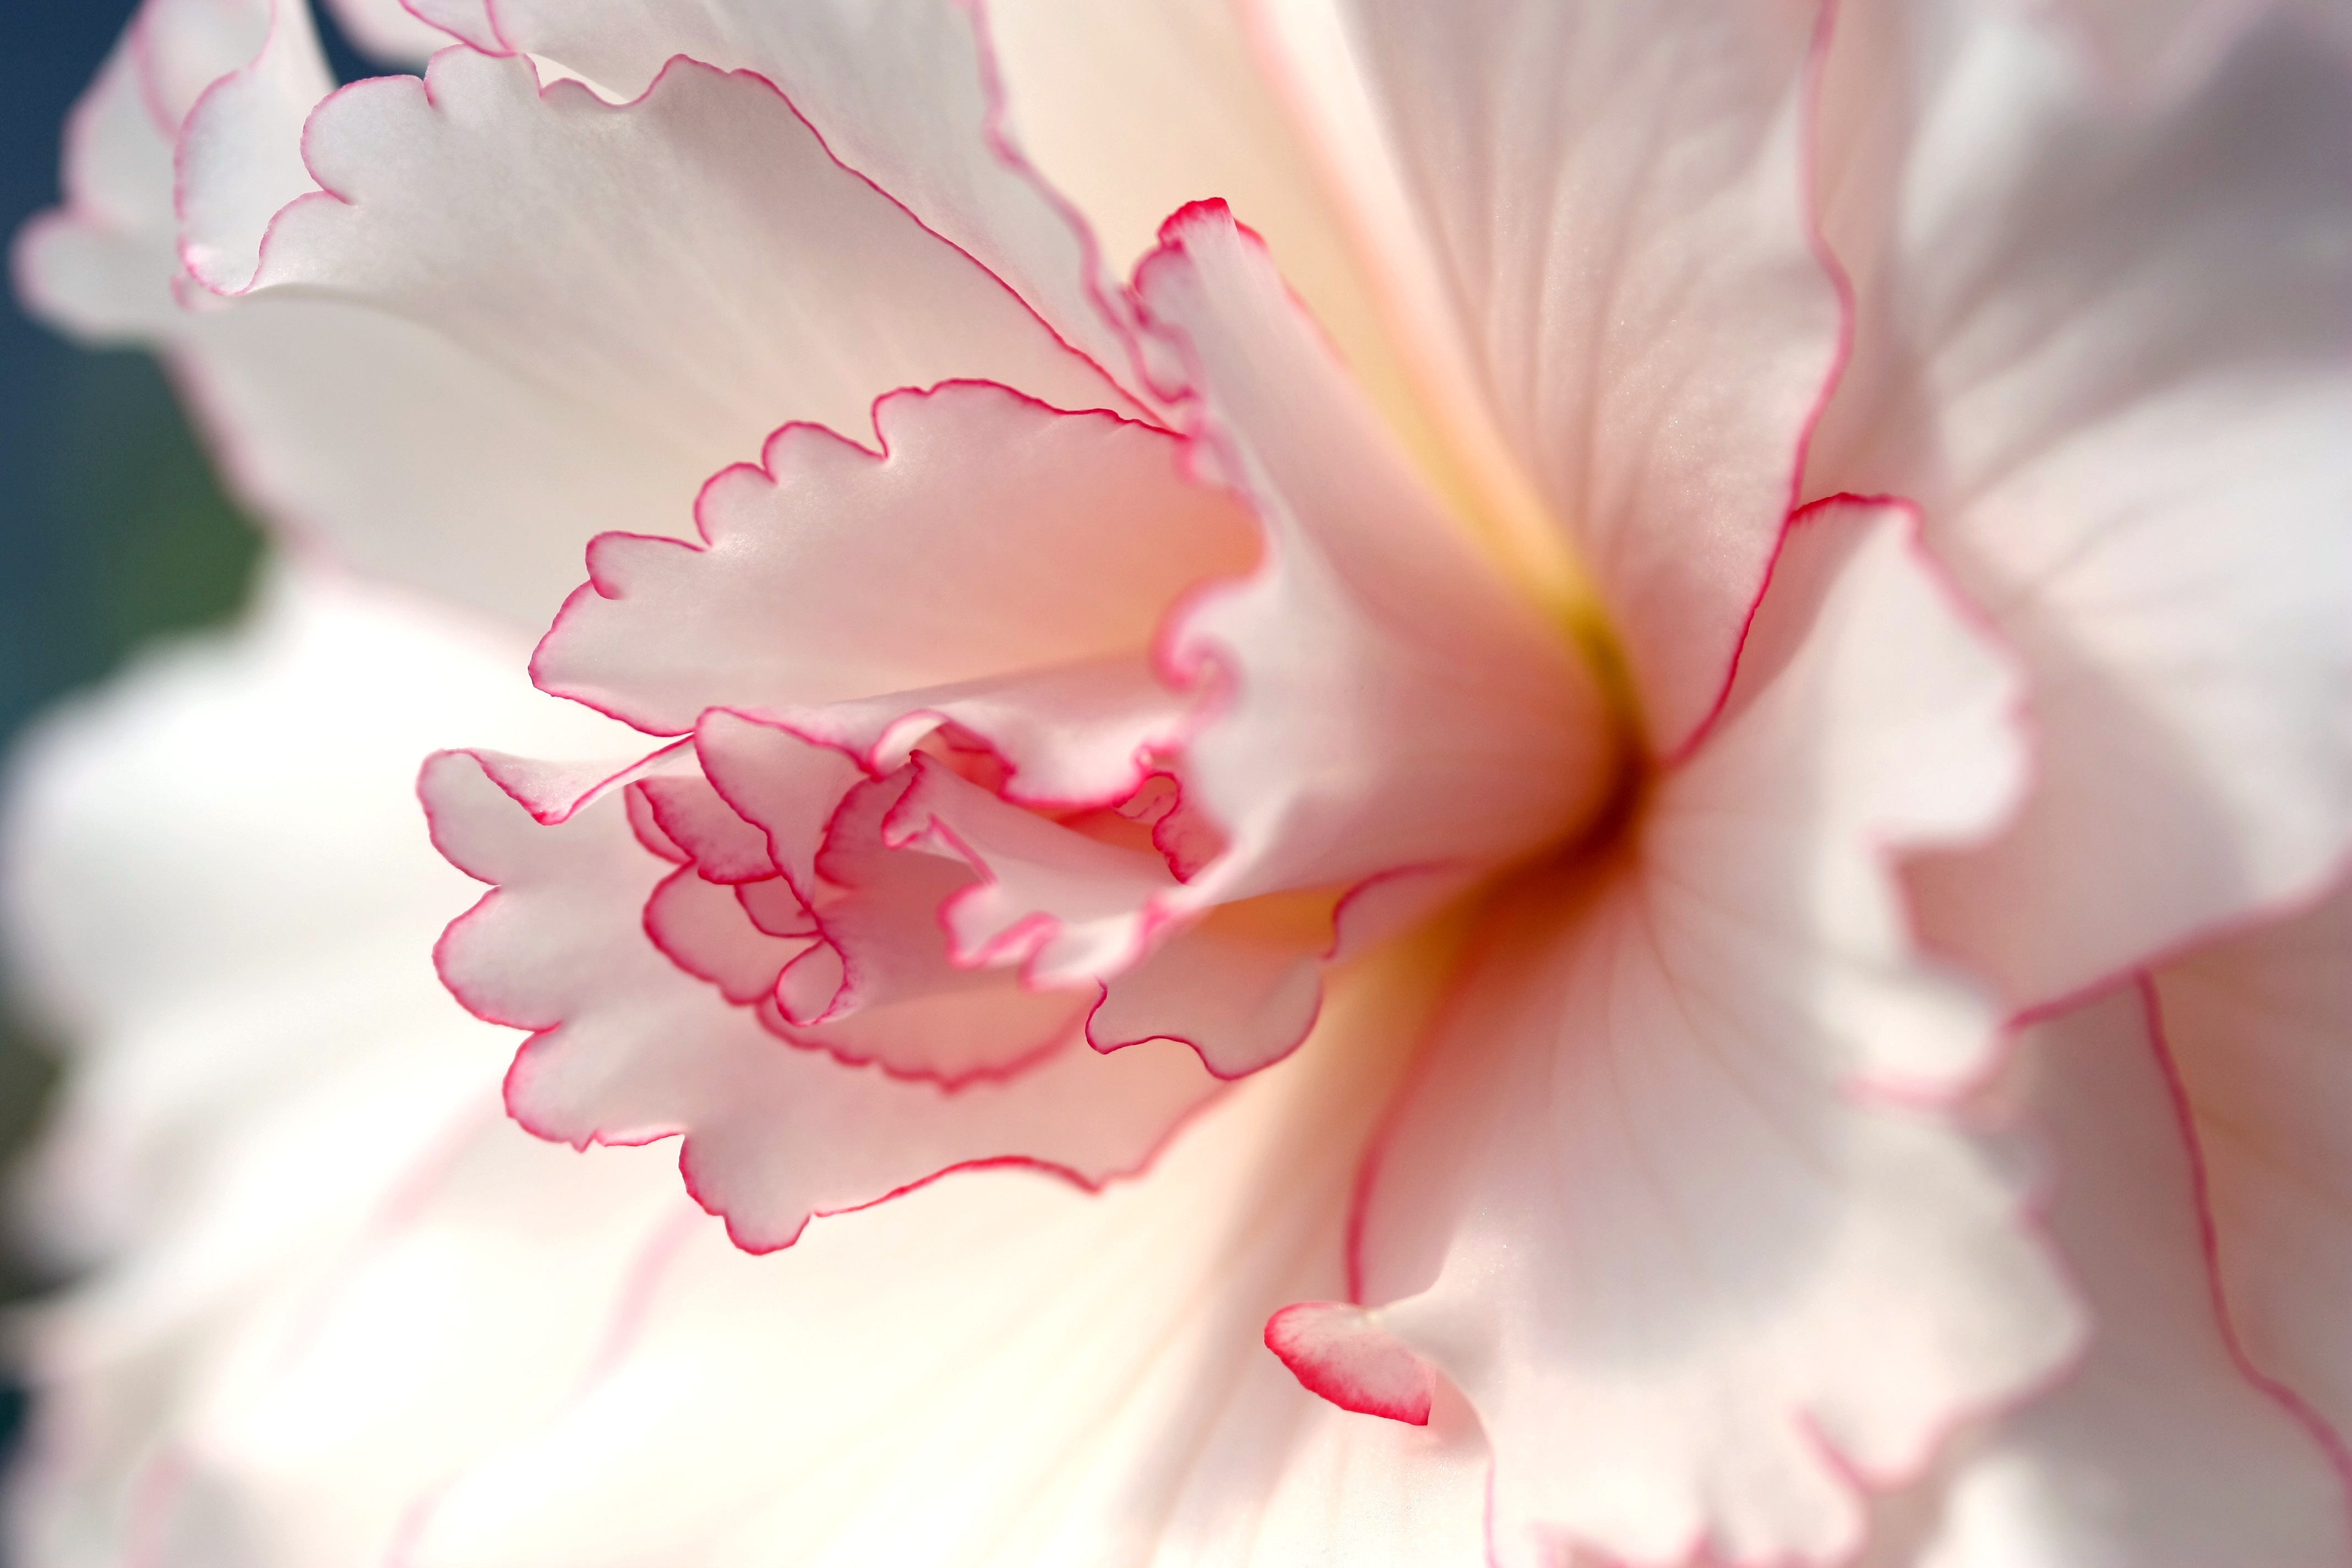
nature, blossom, plant, white, flower, petal, bloom, floral, spring, macro, natural, botany, pink, flora, season, botanical, cherry blossom, close up, petals, stamens, macro photography, flowering plant, land plant